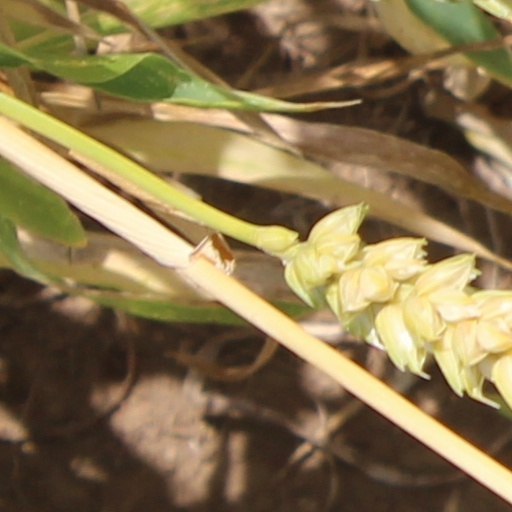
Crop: wheat